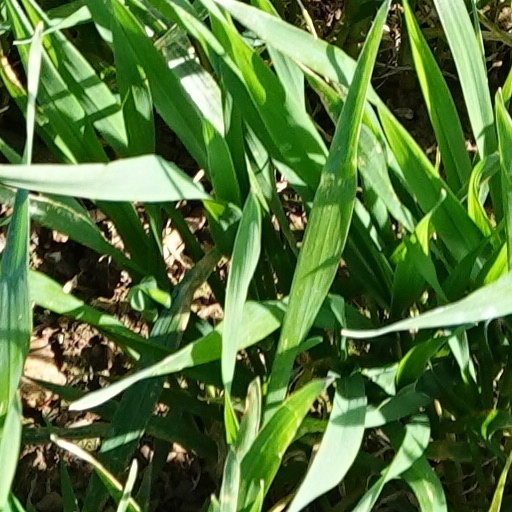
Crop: wheat